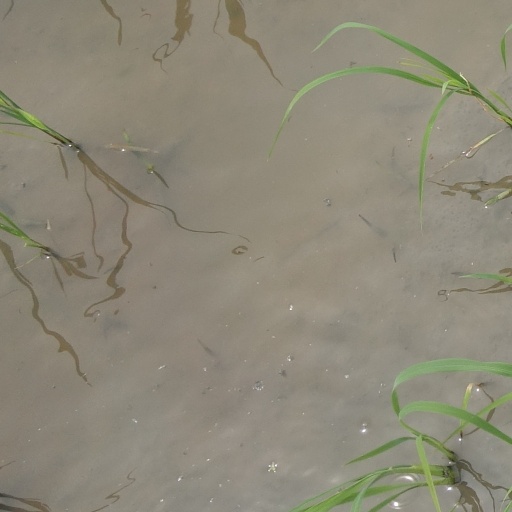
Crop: rice